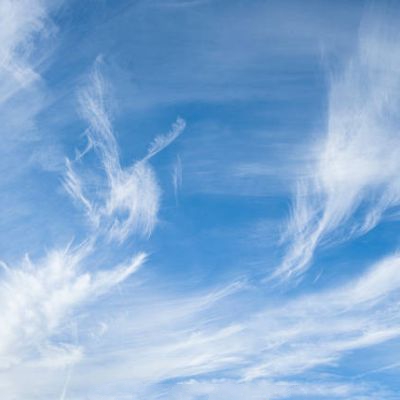
Cloud type: Cirrus (Ci)